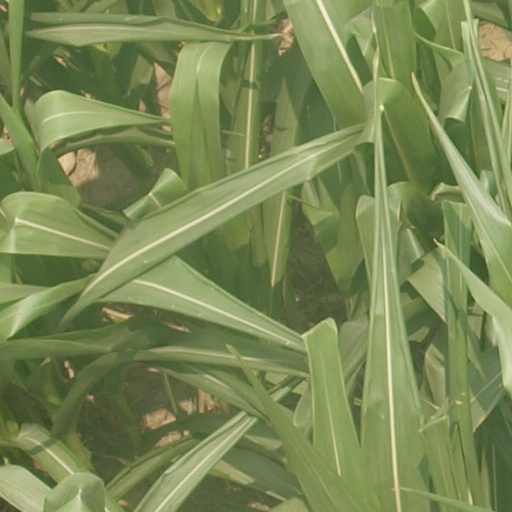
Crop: maize; corn